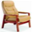
Label: chair